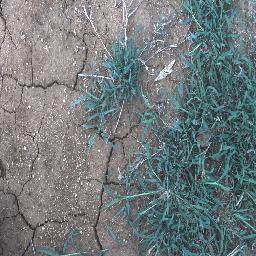
Label: negative